Paxos

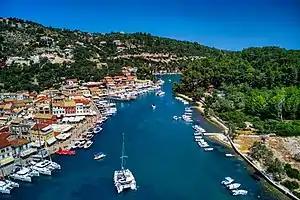
Gaios Port

Paxos is a Greek island in the Ionian Sea, lying just south of Corfu. As a group with the nearby island of Antipaxos and adjoining islets, it is also called by the plural form Paxi or Paxoi (pronounced in English and in Greek). The main town and the seat of the municipality is Gaios. The smallest of the seven main Ionian Islands (the Heptanese), Paxos has an area of , while the municipality has an area of and a population of about 2,500.